Beyond the Forest

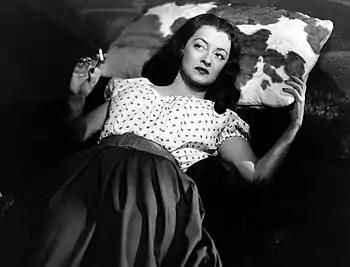
Bette Davis

Film critic Bosley Crowther dismissed the film upon its release, writing:To be sure, the script by Lenore Coffee offers little for her to do but run through the usual banalities of an infidelity yarn ... For those who have not been embarrassed by pretensions in a fairly long time, let us recommend the climax of this incredibly artificial film—the final scene in which the lady, apparently burning up with a bad case of peritonitis, drags herself out of bed, pulls herself to her mirror, smears make-up on her face and gets dressed in disheveled finery to stagger forth toward the railroad tracks and death. With the clashing refrain of 'Chicago' beating in her head, she pays for her selfish sins and follies. Quite an experience, we'd say ... Not to be coy about it, we can see no 'Oscars' in the offing for this film.